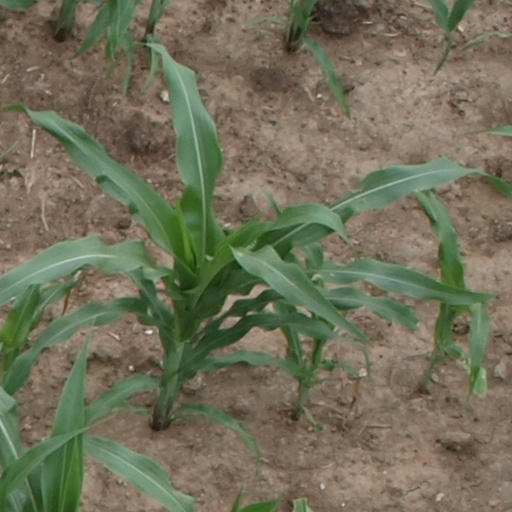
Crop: maize; corn